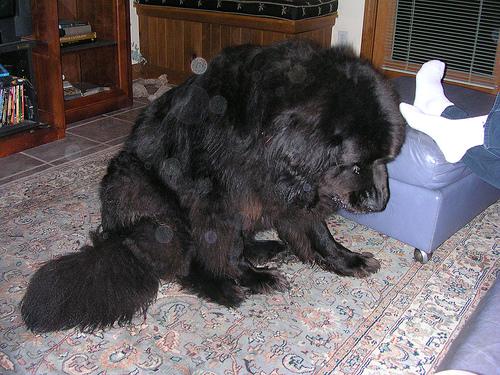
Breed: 215-n000031-Newfoundland